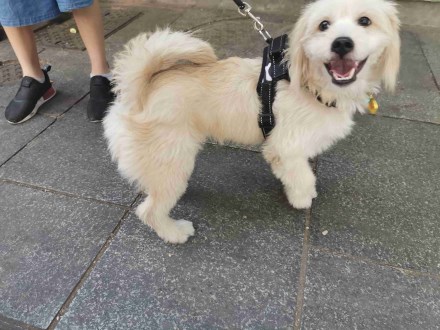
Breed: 3336-n000121-chinese_rural_dog